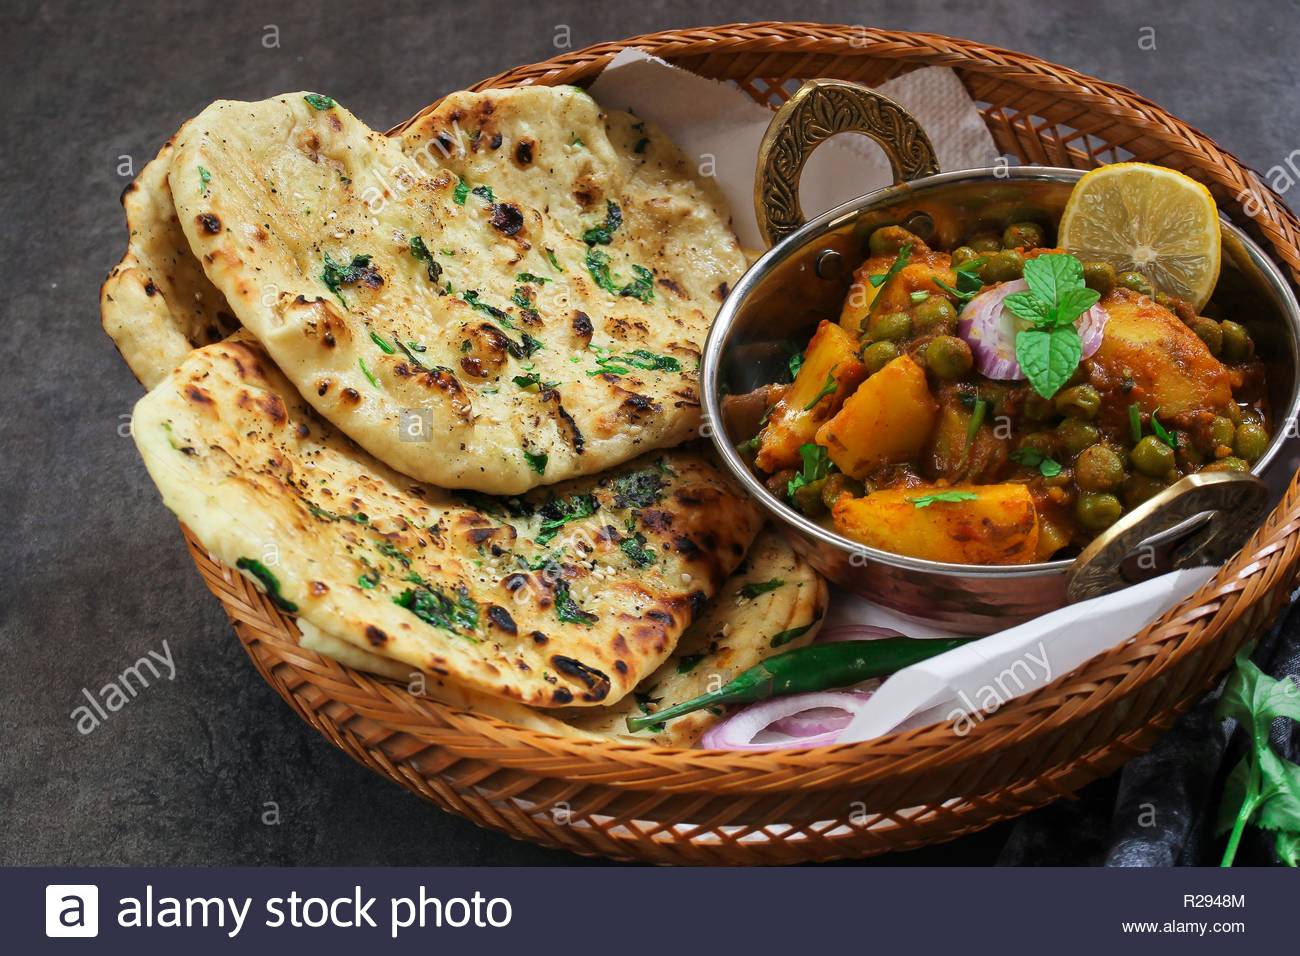
Dish: butter_naan